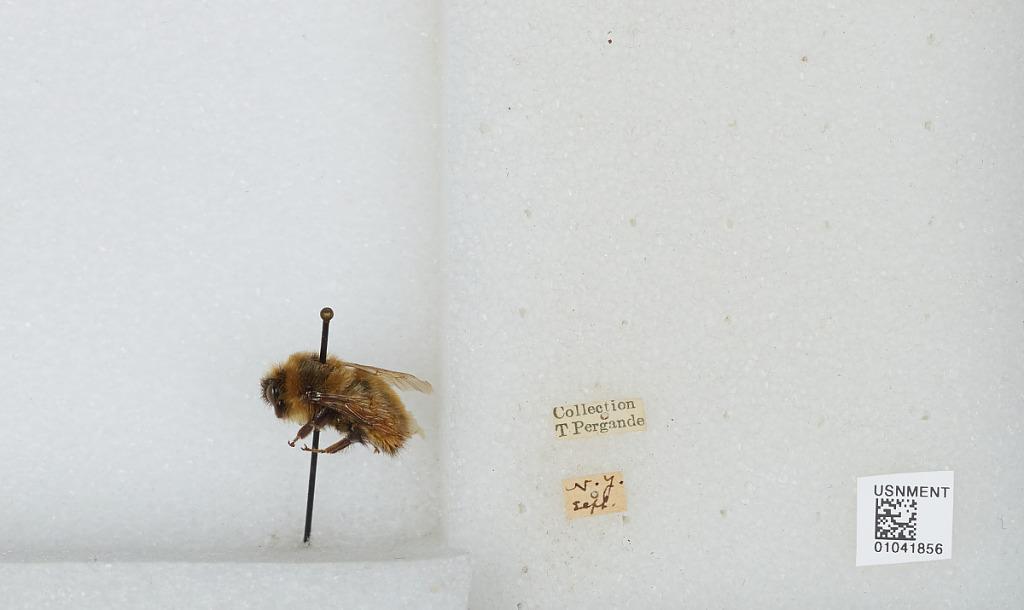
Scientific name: Bombus sp.
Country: United States
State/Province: New York